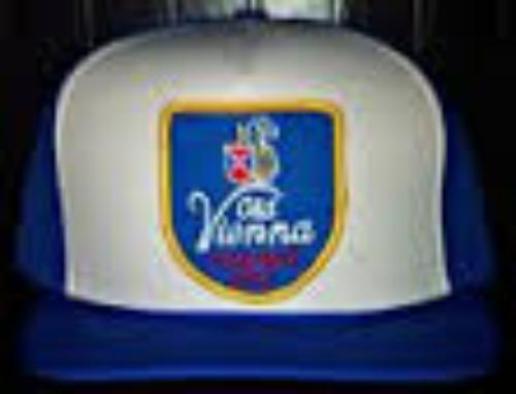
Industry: Others